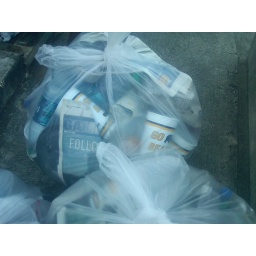
Co-mingled recycling (plastic, glass and paper) is now separated from Garbage and placed in clear bags.